Cole Sprouse

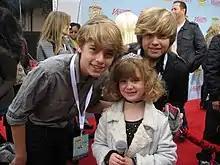
Cole (left) and his brother Dylan (right), with Piper Reese at the 2009 Power of Youth event

Cole and his brother, Dylan, began acting at the age of eight months following a suggestion from their grandmother, Jonine Booth Wright, who was a drama teacher and actress. Much of Sprouse's early career was shared with his brother—some of their earliest roles were shared roles as one baby or child in commercials, television shows, and films. Due to child labor laws in California restricting the amount of time children can be filmed in a day, casting twins in a single role allows more time for one character to be filmed. Some notable roles he shared with his brother include the characters of Patrick Kelly in the sitcom "Grace Under Fire" from 1993 to 1998, Julian in the 1999 film, "Big Daddy", and young Pistachio Disguisey in 2002's "The Master of Disguise". In 2001, Cole began appearing in episodes of NBC's television sitcom "Friends", as Ross Geller's son, Ben; this role was his first role in which he did not appear with his brother. As he and his brother grew older, they began taking on more roles as separate characters but often still worked on the same projects. Their first role as separate characters in the same production was as kids in a "MADtv" sketch. Sprouse portrayed Cody Martin in the 2005 Disney Channel original series, "The Suite Life of Zack & Cody" alongside his brother; he reprised the role in the show's 2008 spinoff, "The Suite Life on Deck" and its related film.